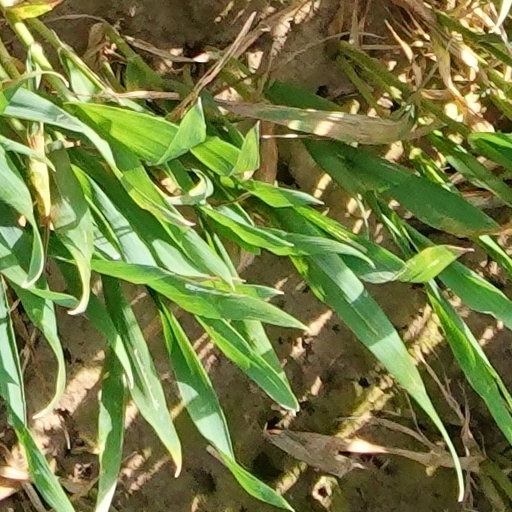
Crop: wheat